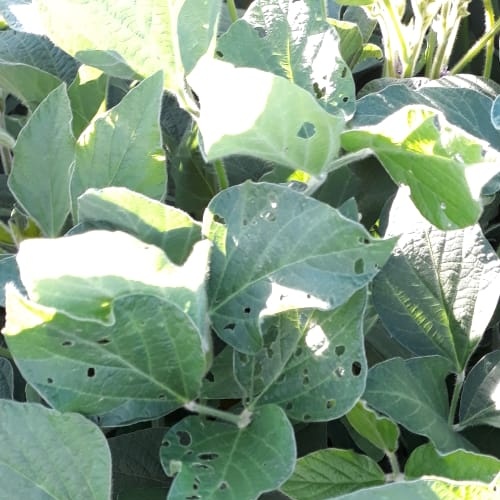
Label: Caterpillar